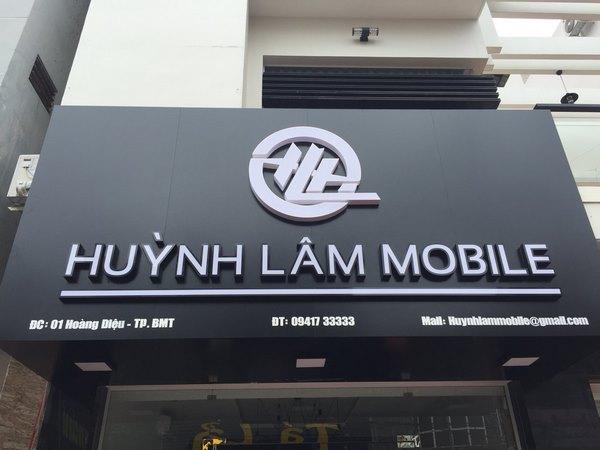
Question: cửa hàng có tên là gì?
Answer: huỳnh lâm mobile